Coin base weight

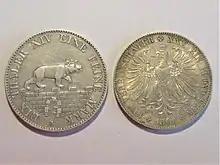
14 Thalers from a Cologne Mark and 30 Thalers from "Zollpfund" in the inscriptions

A coin base weight ("Münzgrundgewicht") is a mathematical reference for the minting of coins that was used in the monetary systems of the Holy Roman Empire. In conjunction with the coin standard ("Münzfuß"), the coin base weight indicates how many coins are to be minted from a specified standard weight.